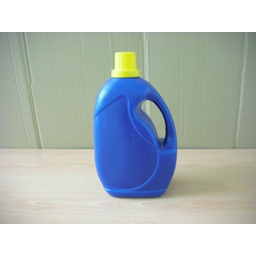
Label: plastic